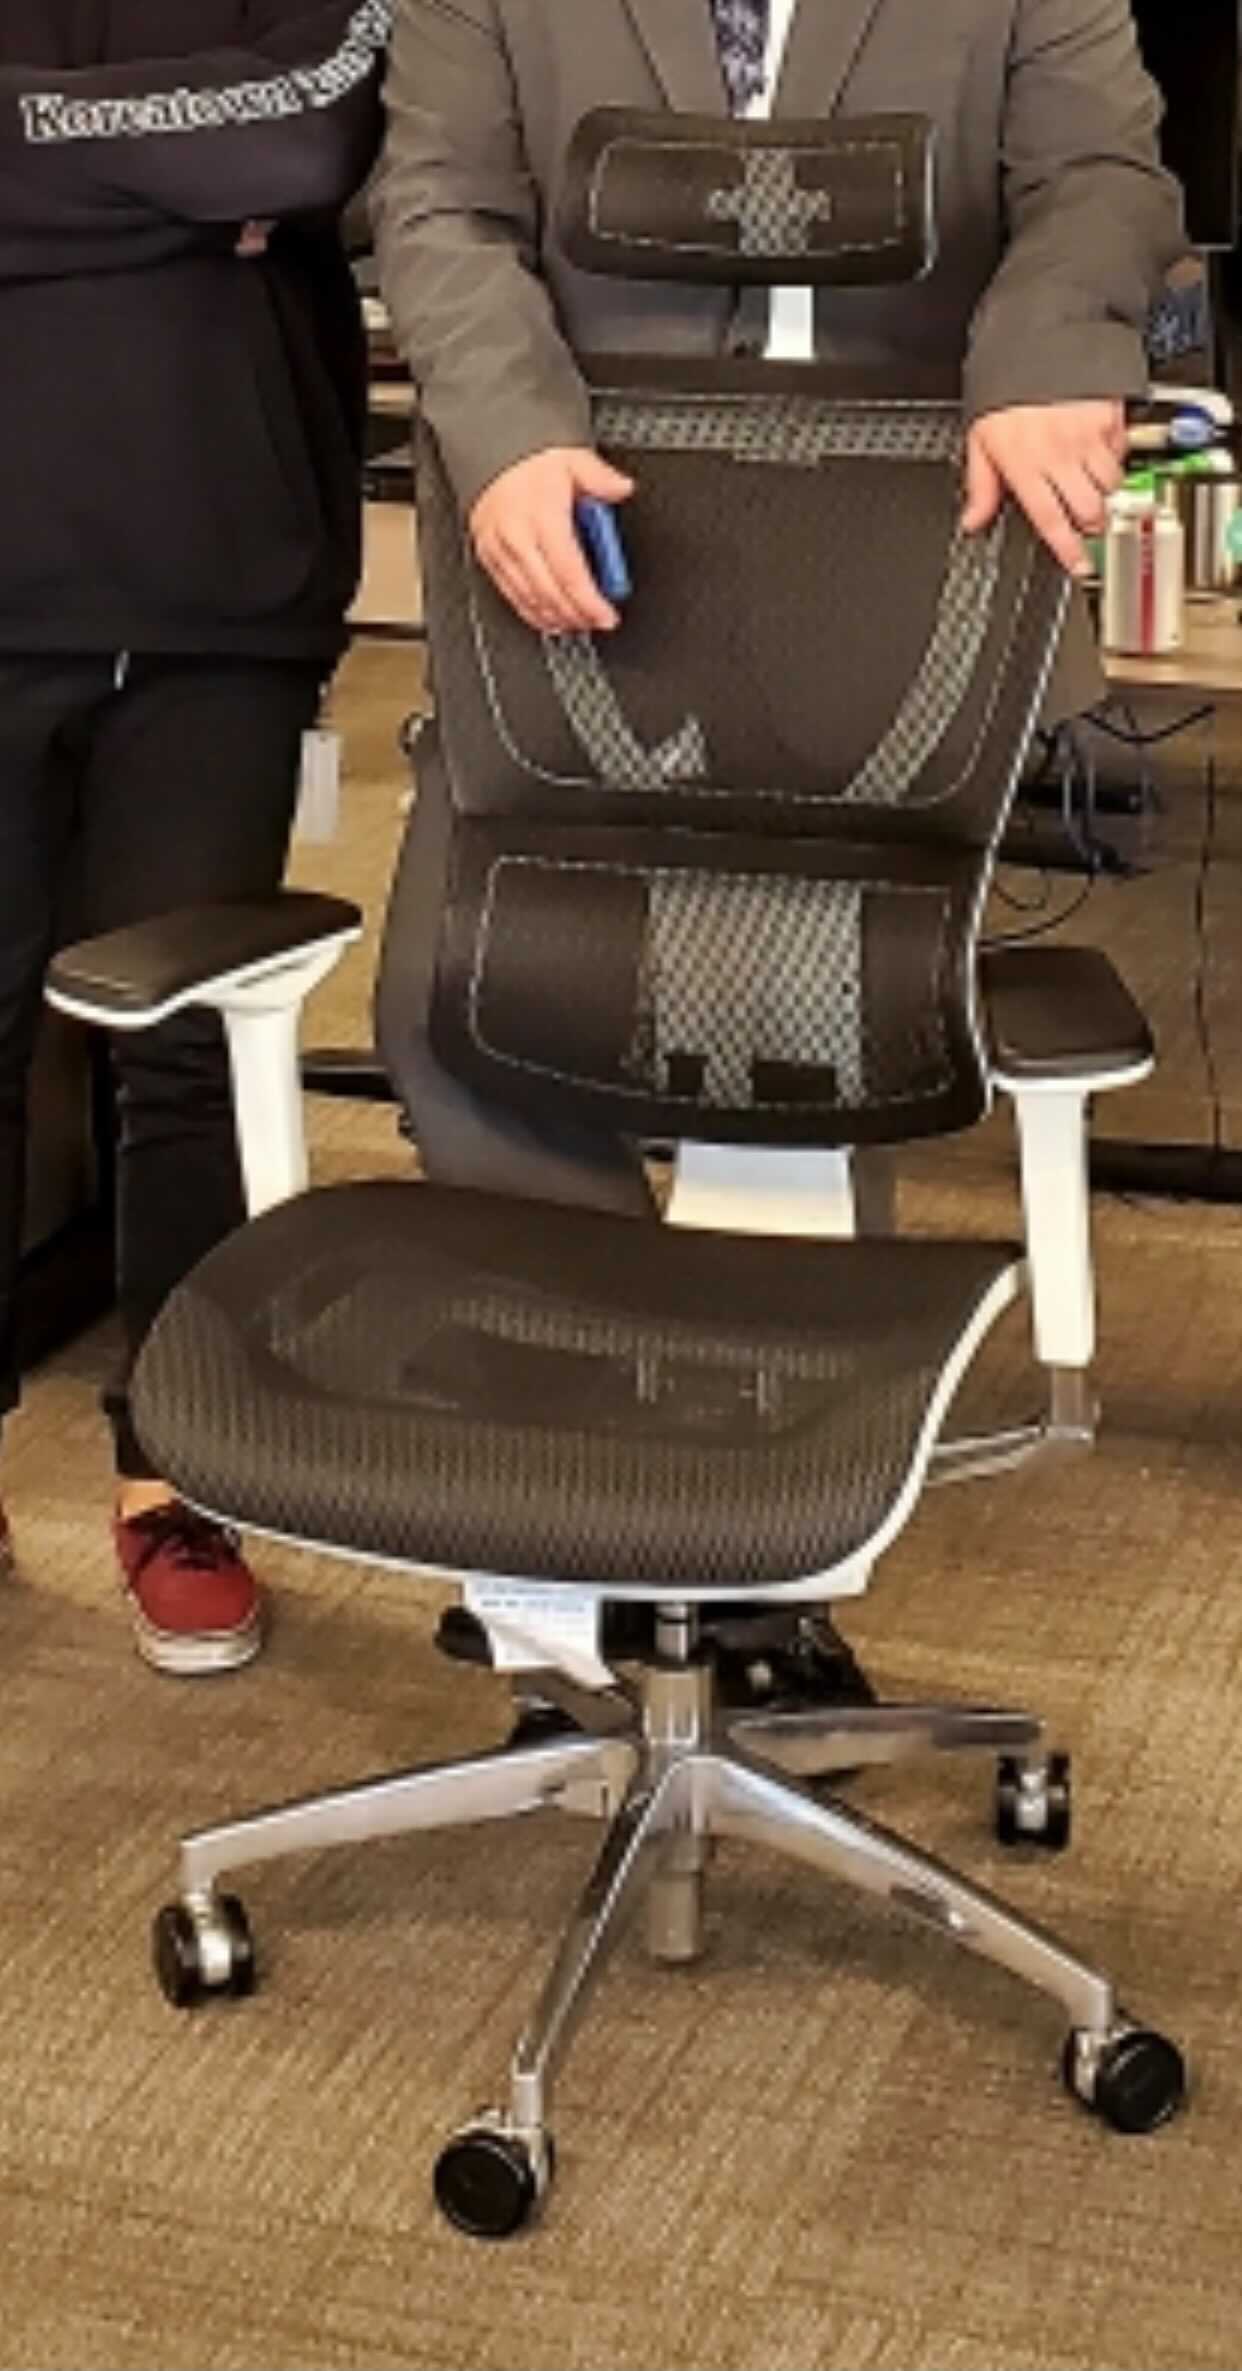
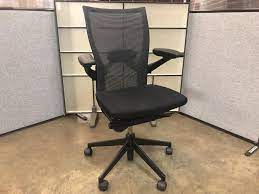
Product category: items_chair
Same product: no